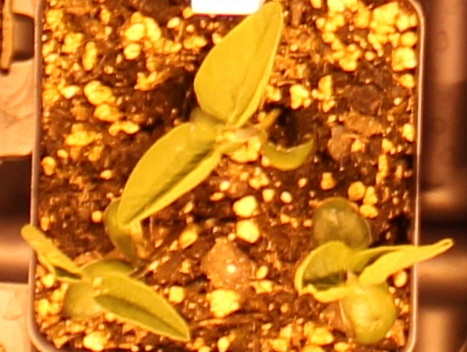
Label: Soybean